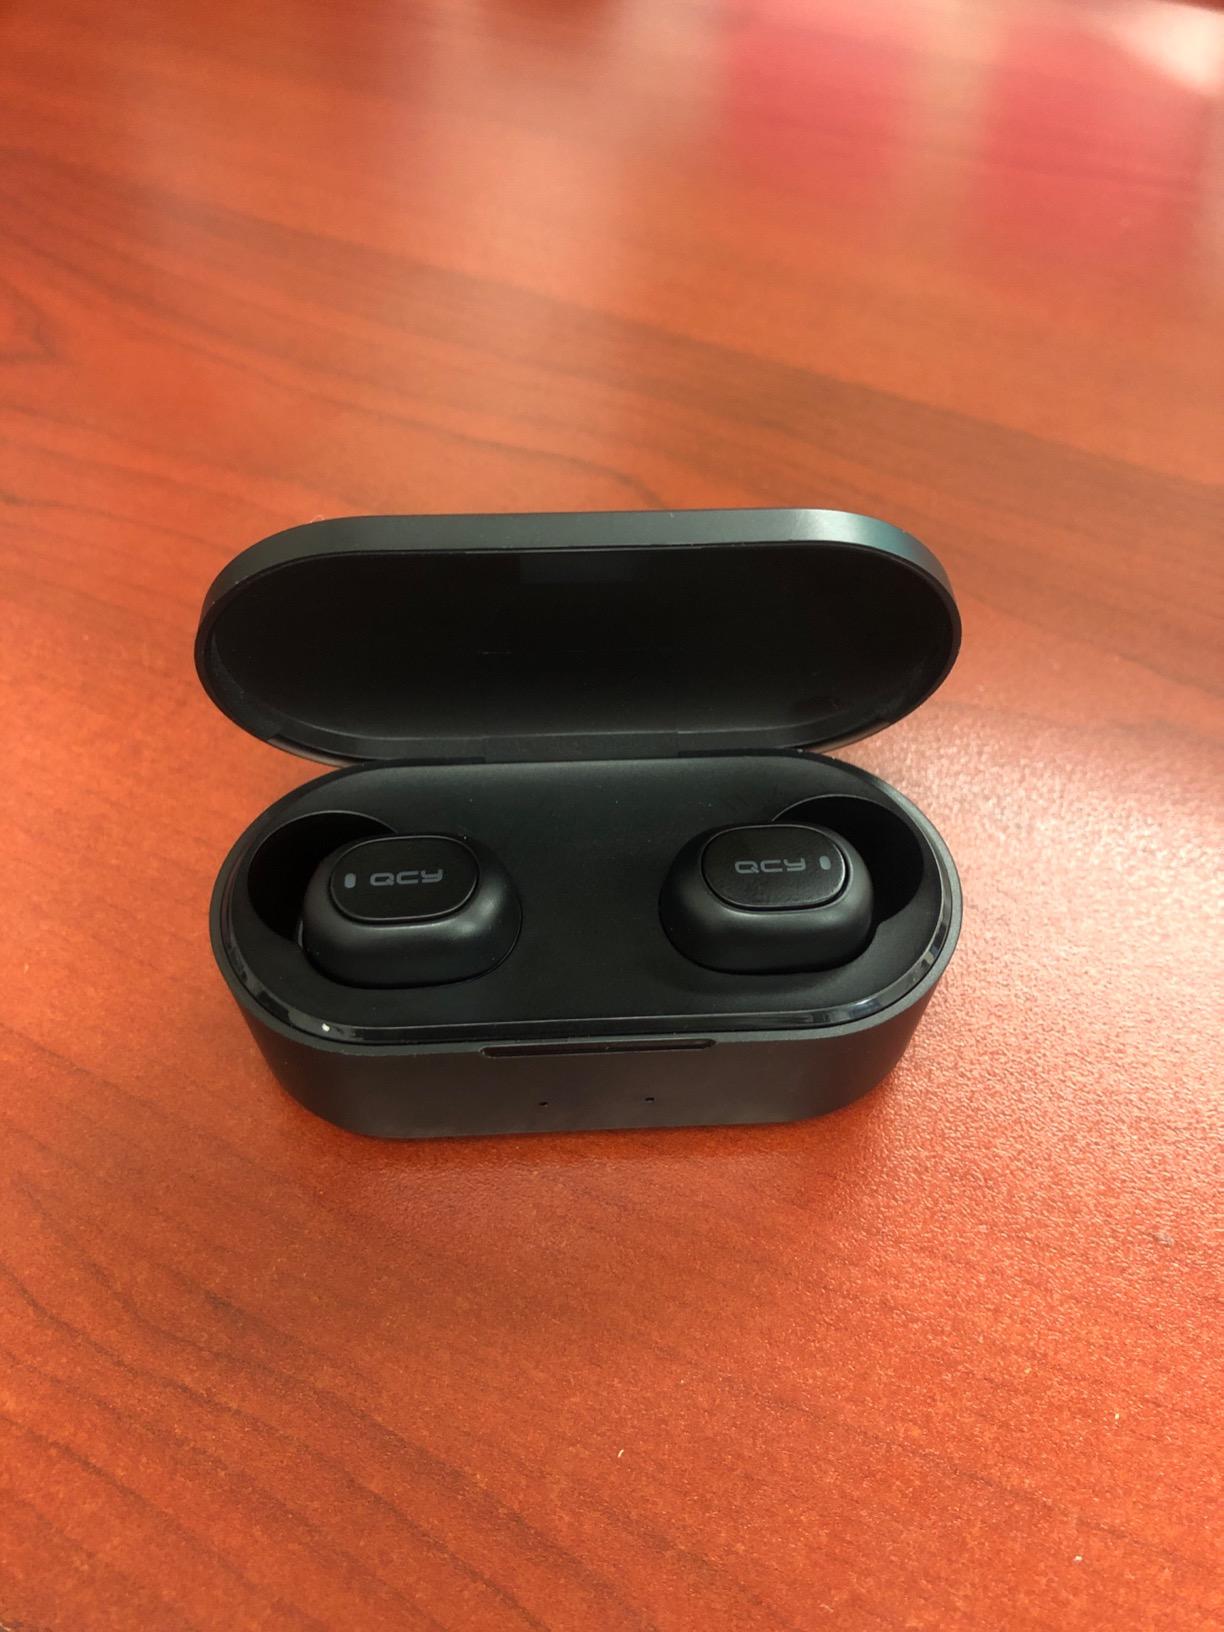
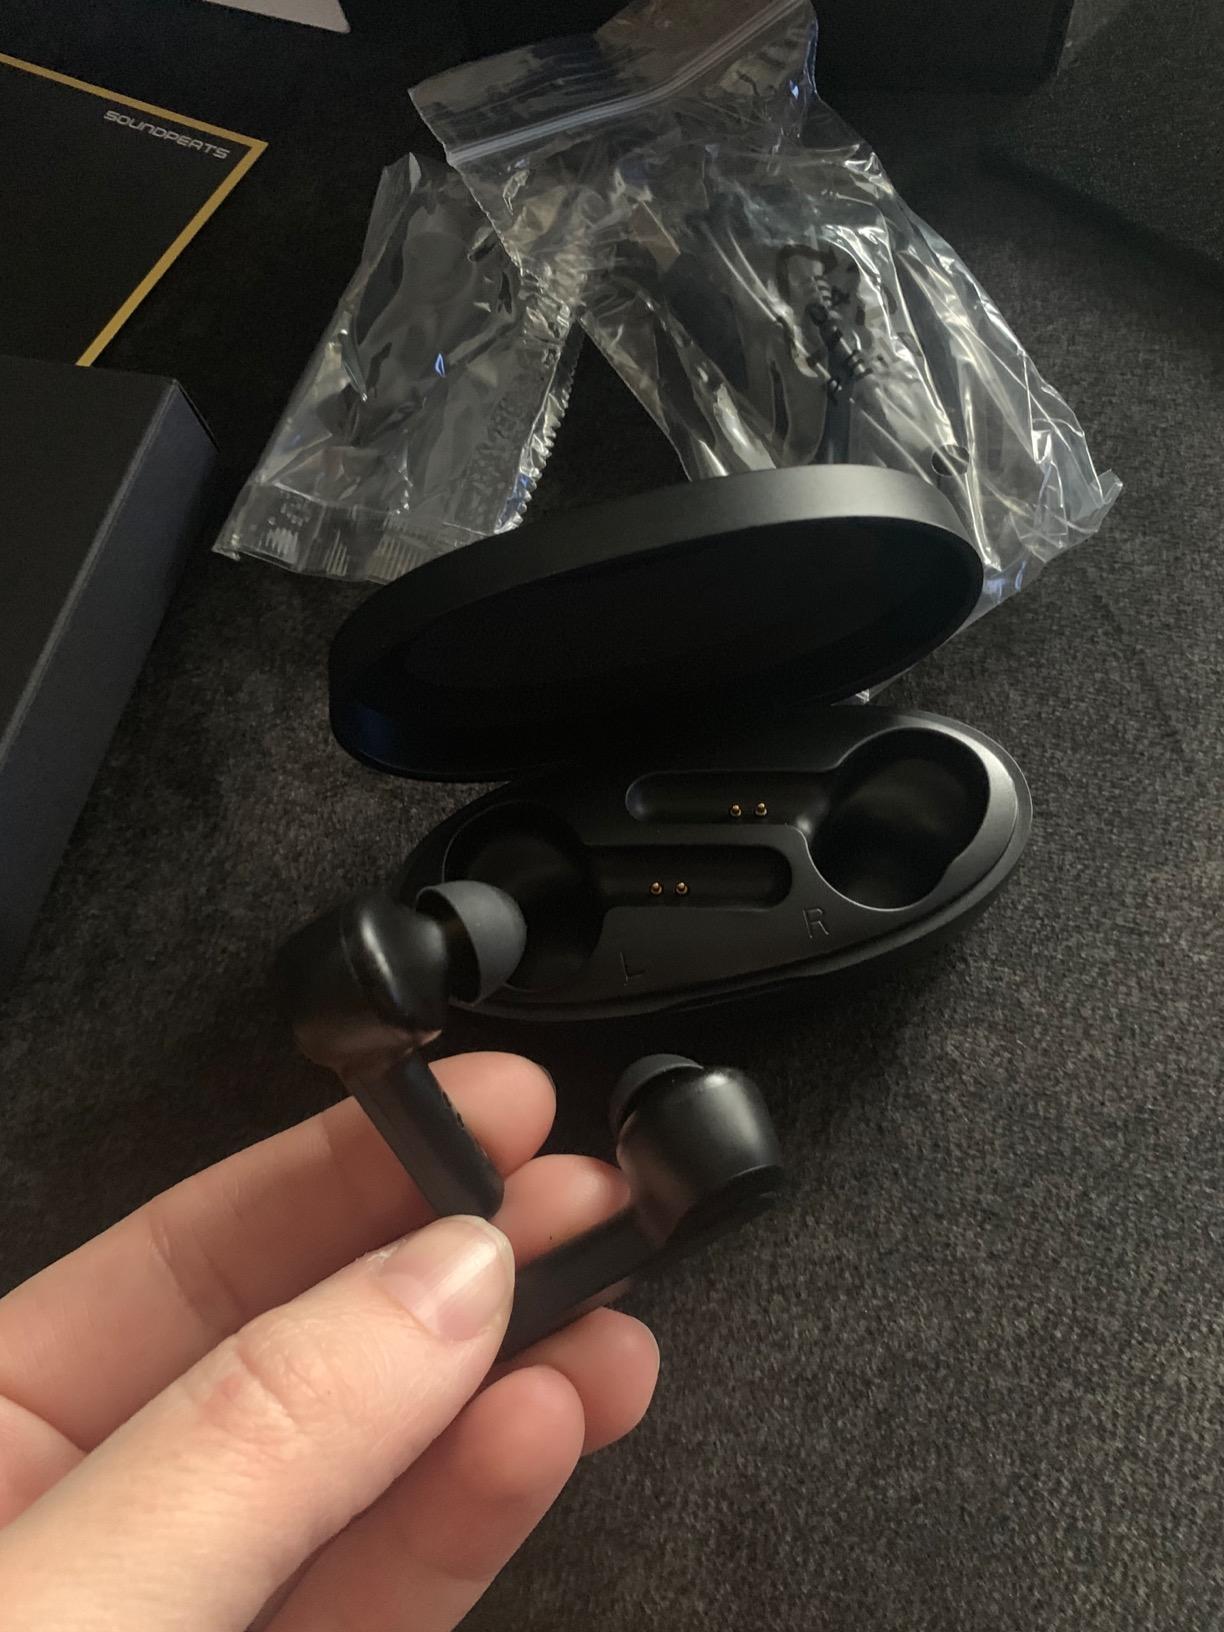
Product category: earbuds
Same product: no